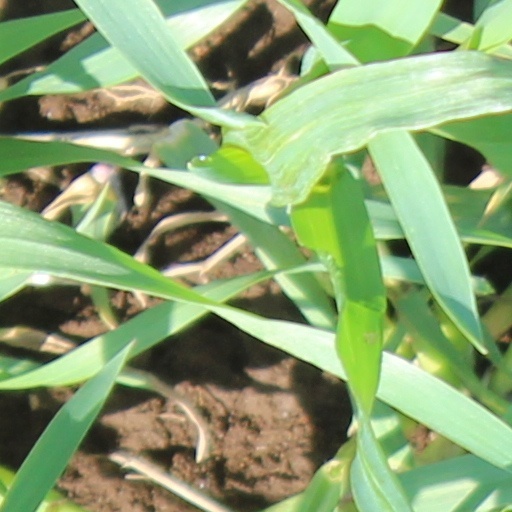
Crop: wheat